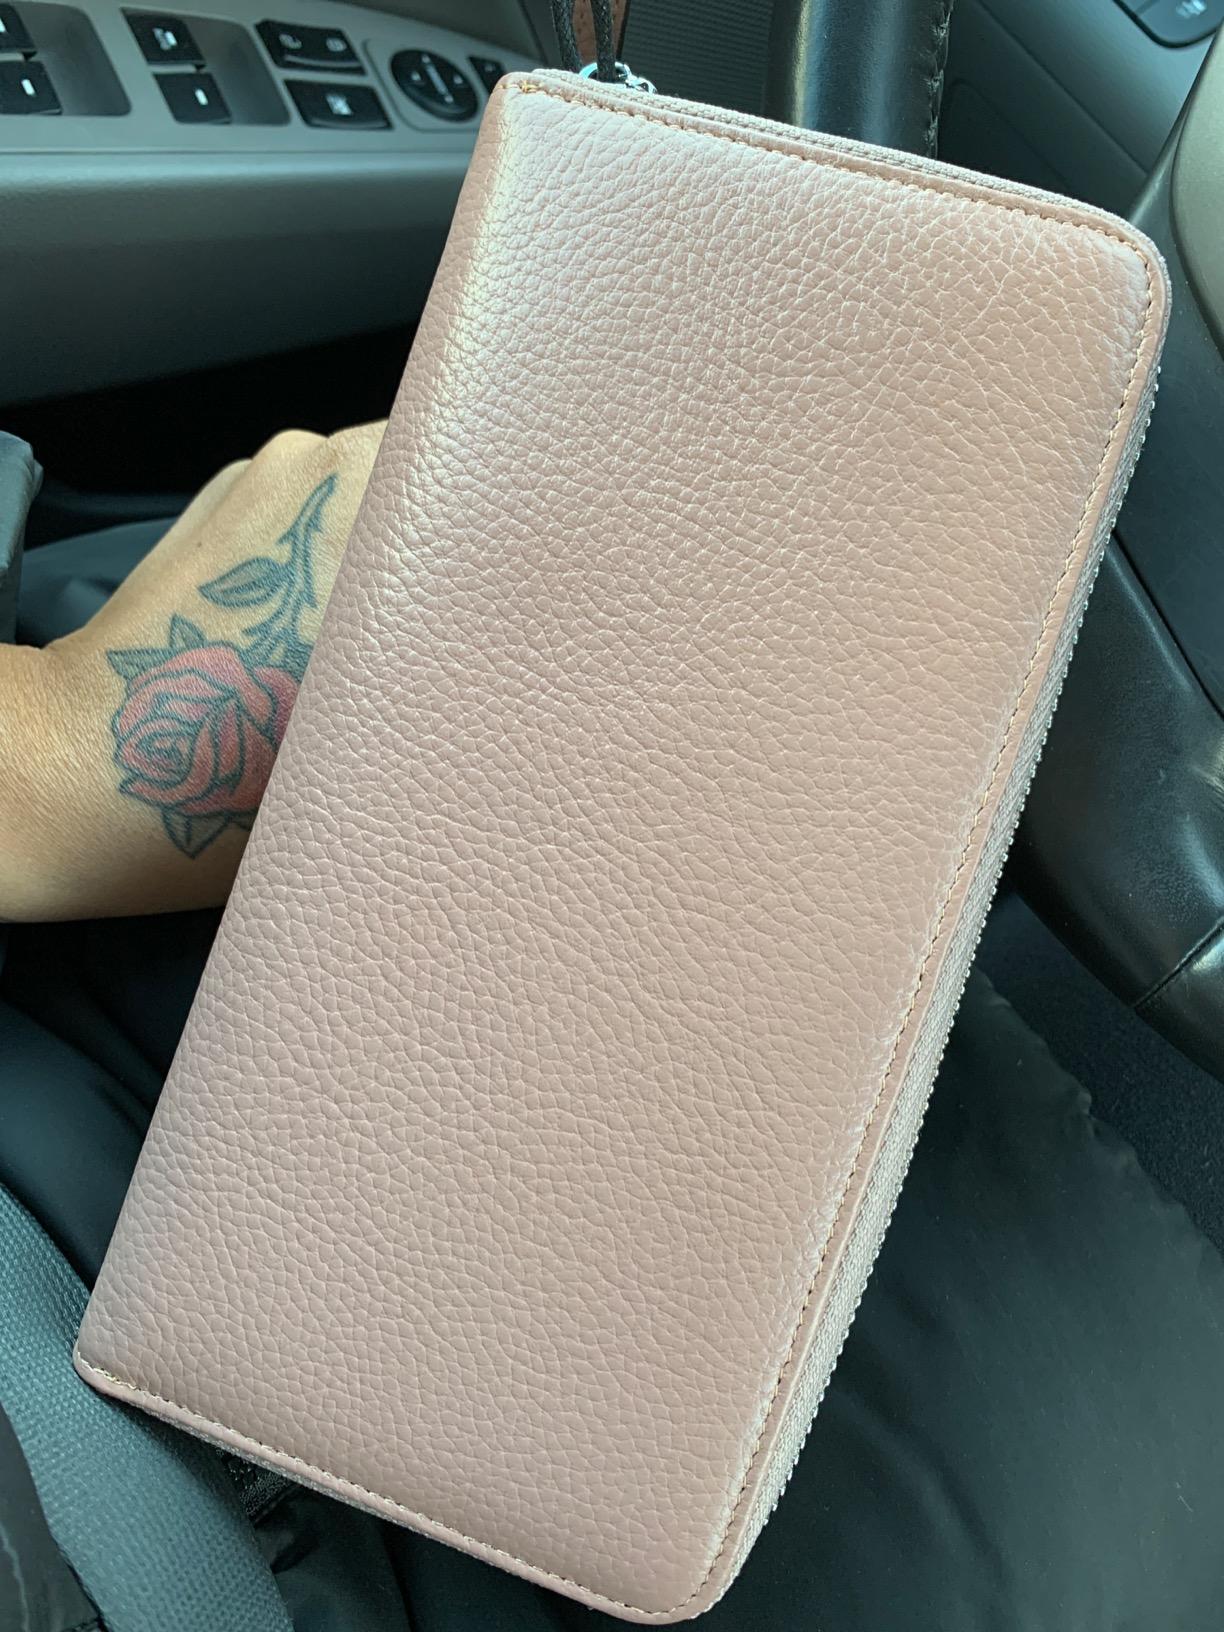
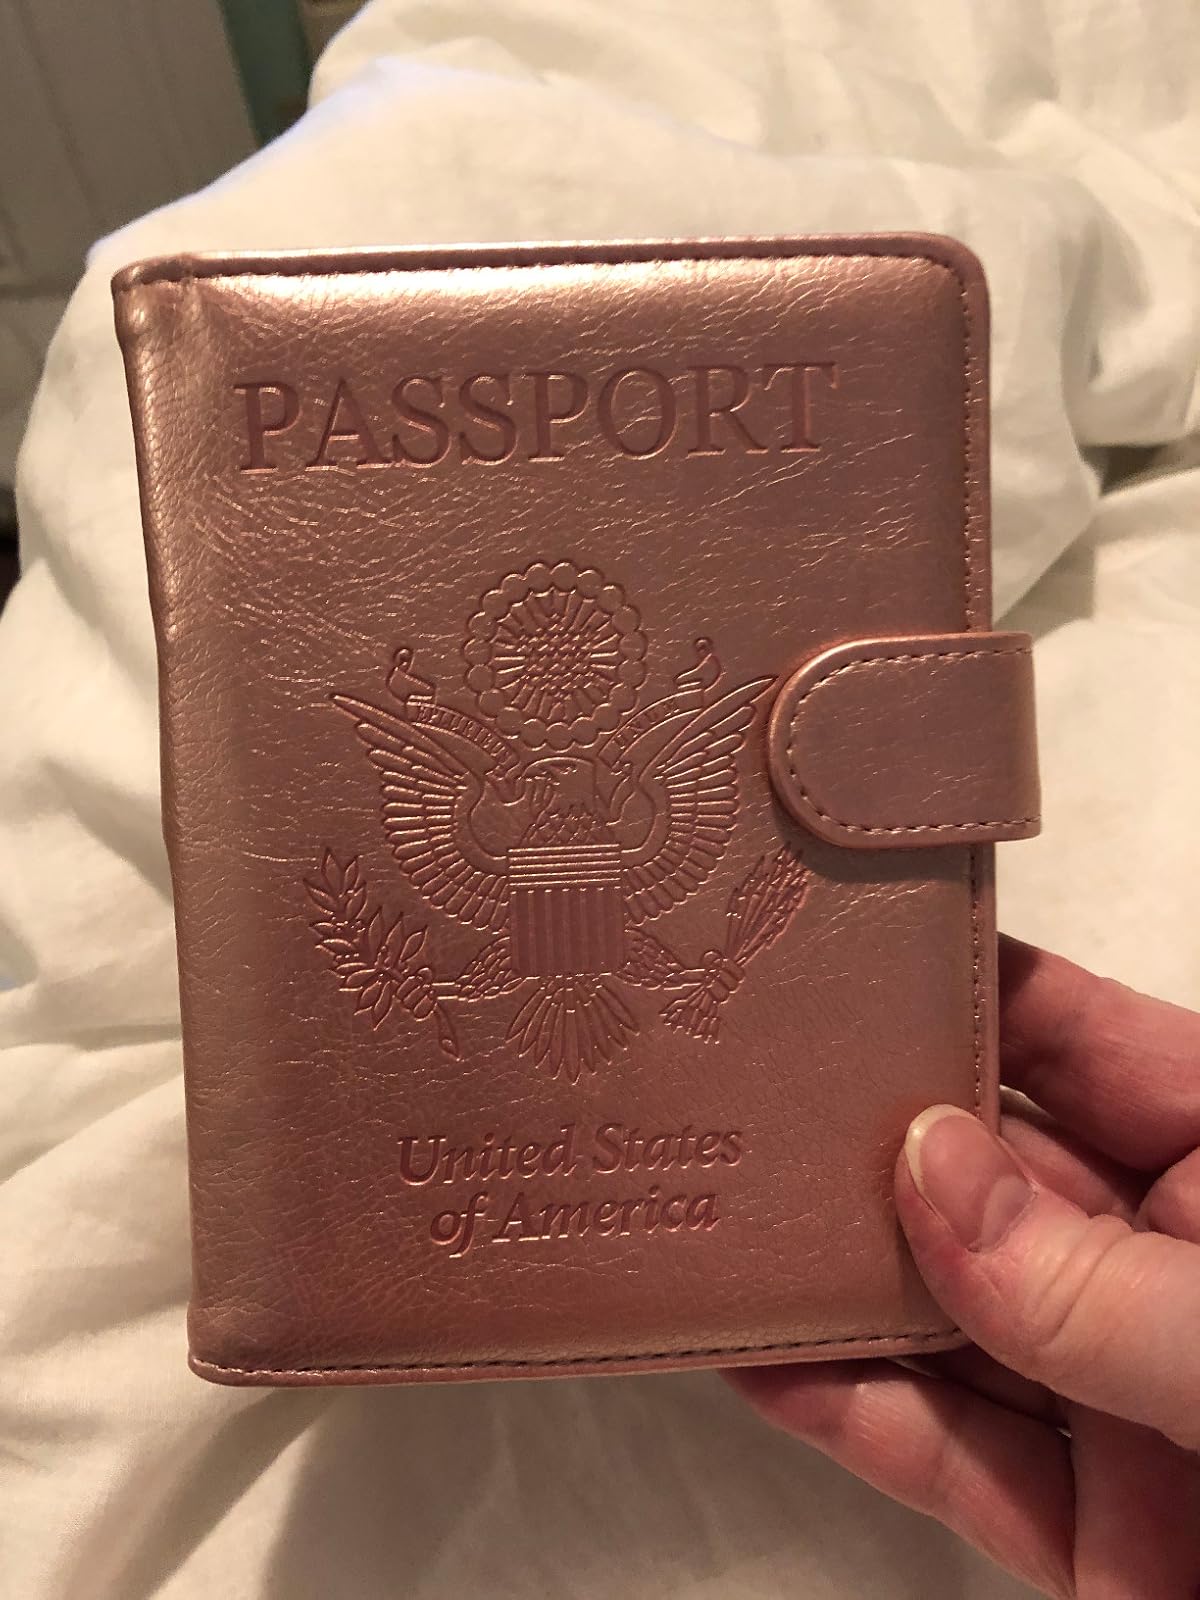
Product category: accessories_wallet
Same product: no